Barff Peninsula

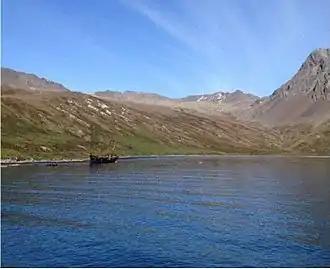
The wreck of in Ocean Harbour in 2014

East of Rookery Point, Skua Point, first named on a 1930 British Admiralty chart, marks the western extent of Cobblers Cove, a small cove providing an anchorage. Babe Island lies in the entrance to the cove, with The Cut separating the island from Cobblers Cove. Both were charted by DI personnel in 1929, who named the cove "Pleasant Cove". The South Georgia Survey (SGS) of 1951–1952 reported that this feature was known to whalers and sealers as "Skomaker Hullet", because it was first entered in thick fog by a Norwegian gunner who had once been a cobbler. An English form of this name, Cobblers Cove, was approved. To the south, Long Point divides Cobblers Cove from Godthul. It was charted in 1928 by a Norwegian expedition under Harald Horntvedt, then recharted in 1929 by DI personnel, who named the point for Walter Hume Long. O'Connor Peak stands inland to the west of Long Point.